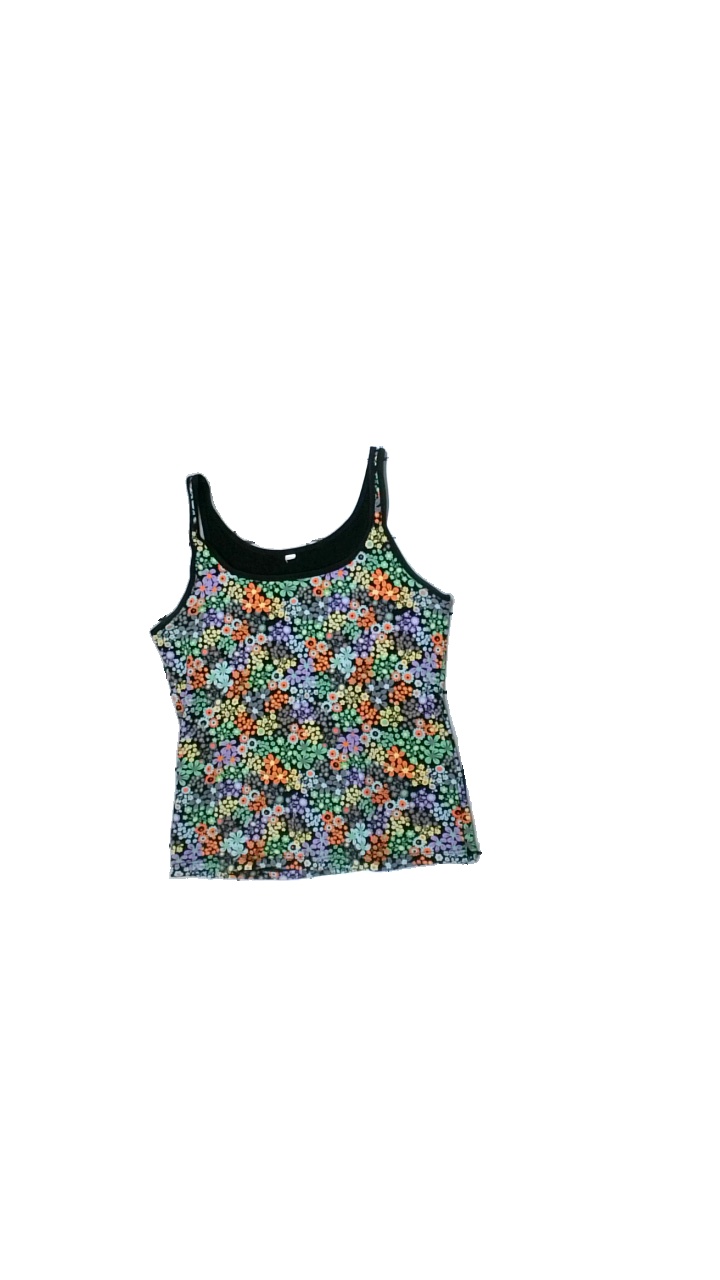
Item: Top (Ladies)
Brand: Missing
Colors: Multicolor, Black, Green, Orange
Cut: Regular
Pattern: Floral print
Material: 100% cotton
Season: Summer
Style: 90s
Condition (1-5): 2
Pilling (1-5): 4
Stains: Minor
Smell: Minor
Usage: Export
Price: <50